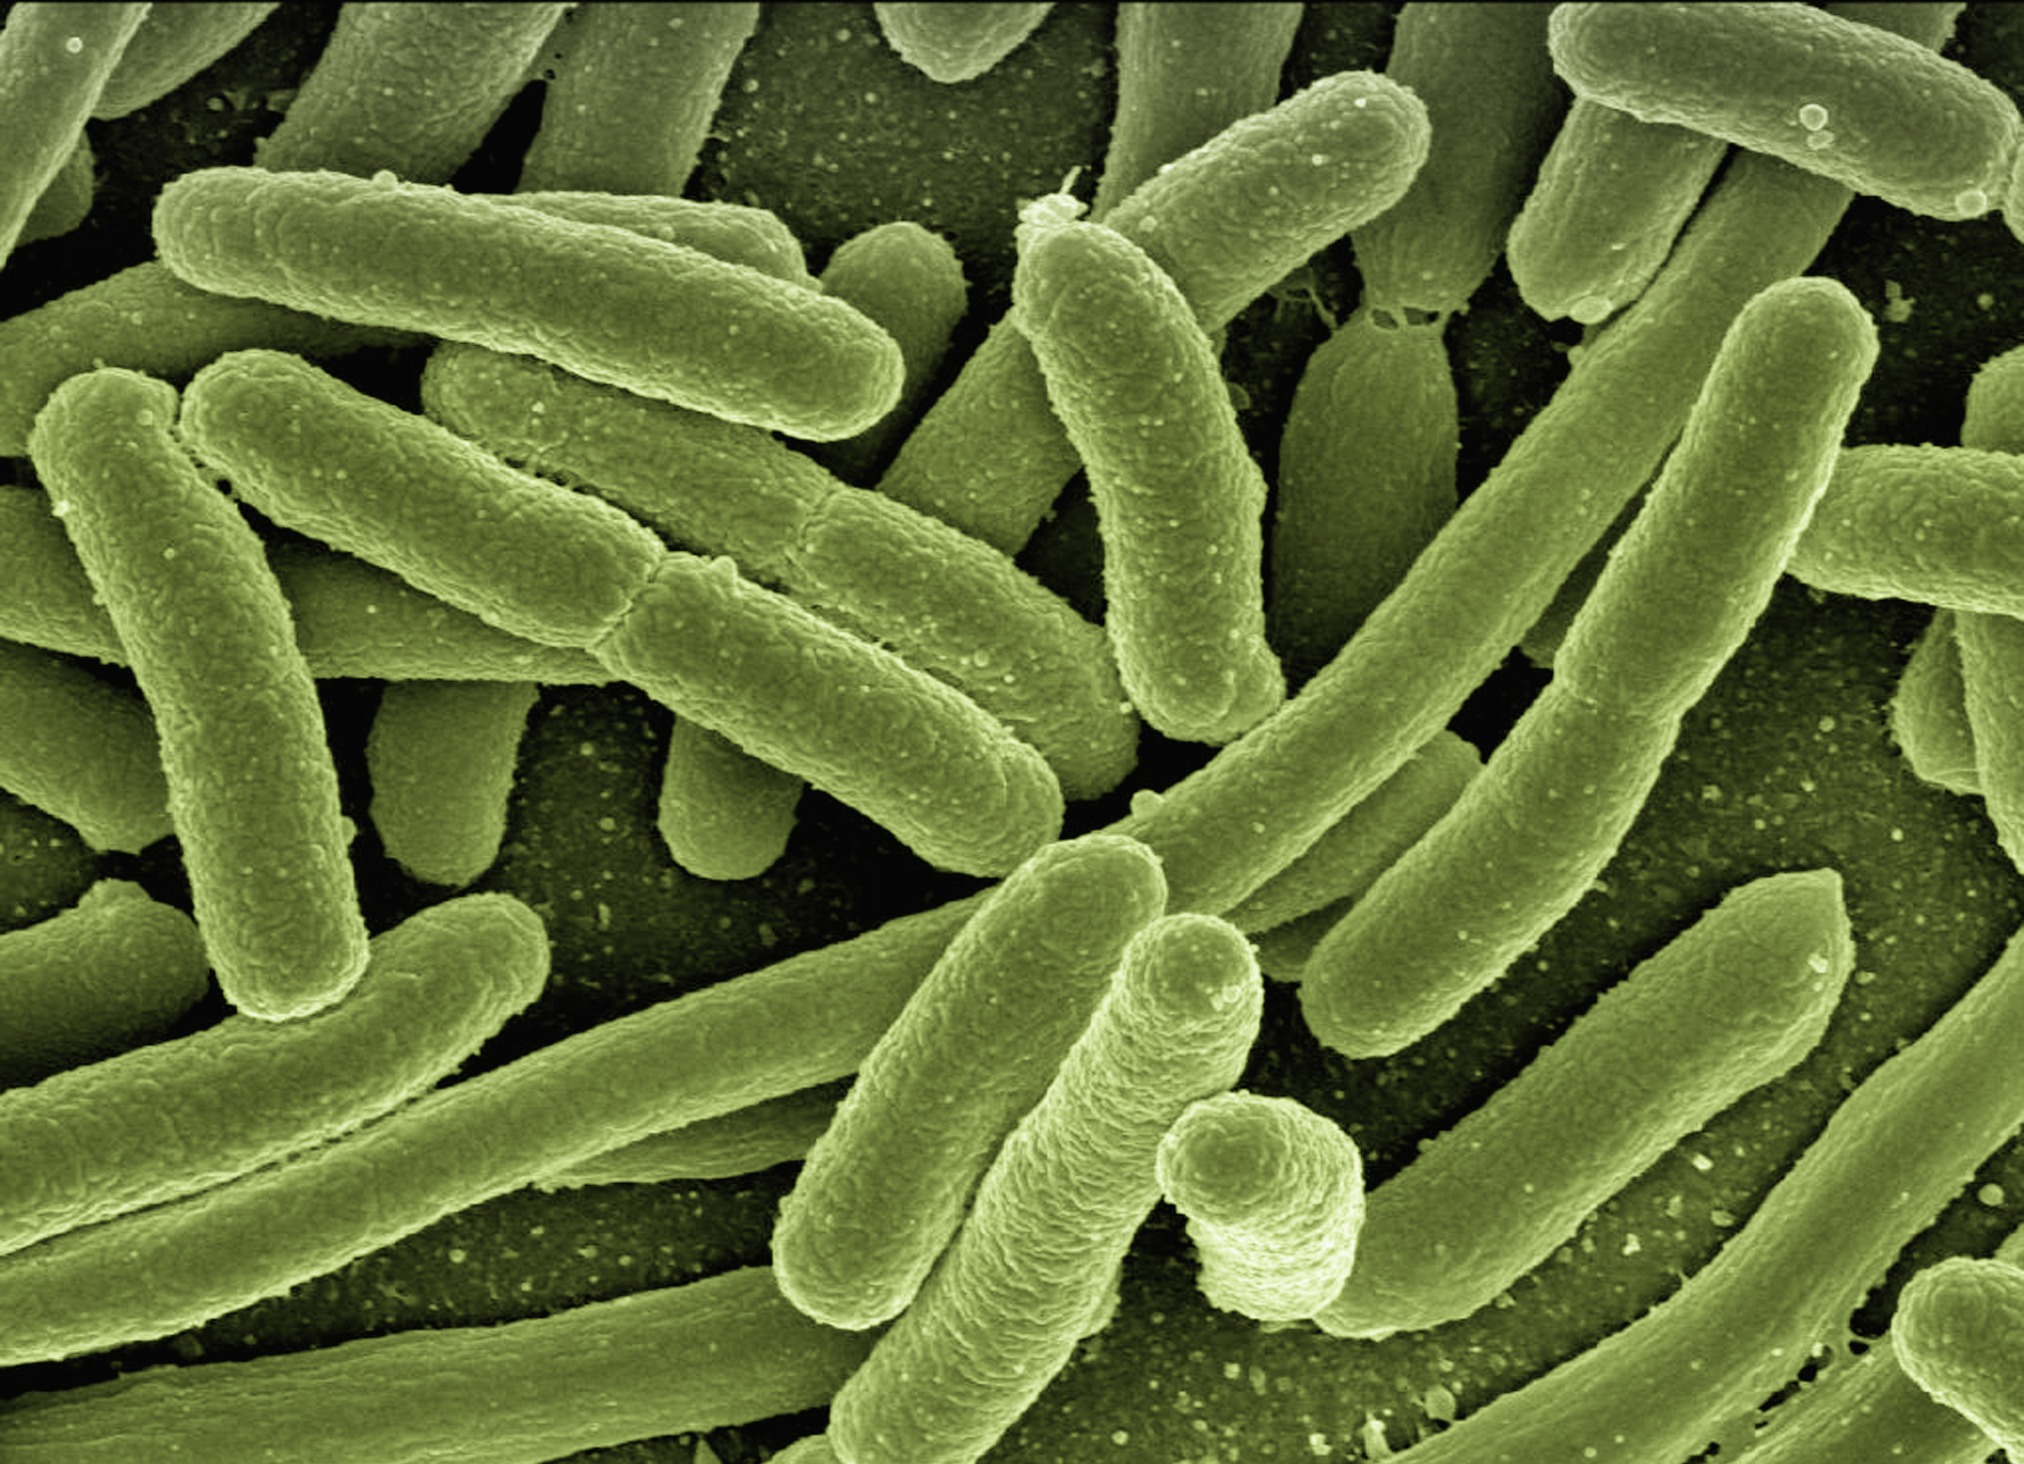
plant, technology, leaf, flower, petal, green, botany, flora, science, shrub, hospital, bless you, bacteria, microscopy, medical, infection, macro photography, disease, magnification, vaccination, diseases, electron microscope, plant stem, land plant, vaccine, infect, pathogens, electron microscopy, escherichia coli, immune system, koli bacteria, escherichia, risk of infection